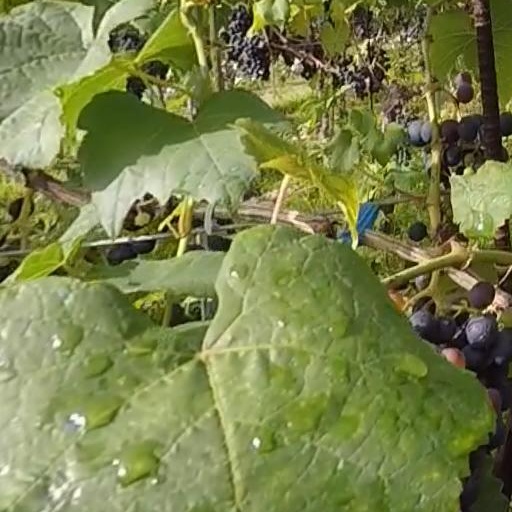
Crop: grape